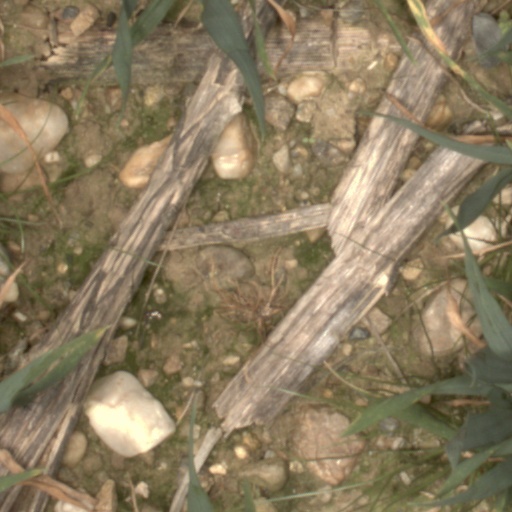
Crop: wheat